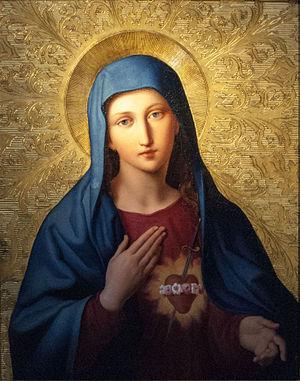
Leopold Kupelwieser est un peintre autrichien.